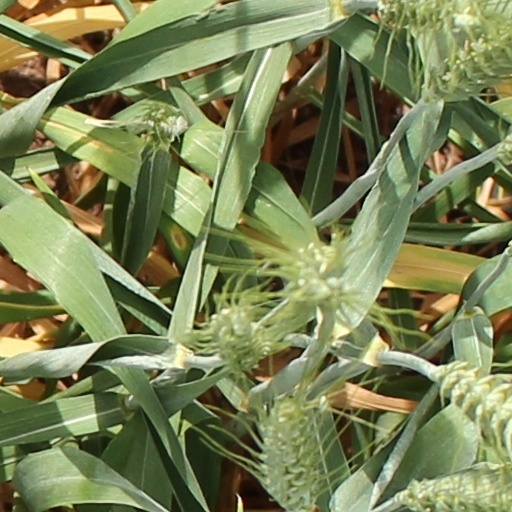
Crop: wheat